Baculum

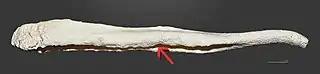
Baculum of a dog's penis; the arrow shows the urethral sulcus, which is the groove in which the urethra lies.

The baculum (: bacula), also known as the penis bone, penile bone, os penis, os genitale, or os priapi, is a bone in the penis of many placental mammals. It is not present in humans, but is present in the penises of some primates, such as the gorilla and the chimpanzee. The baculum arises from primordial cells in soft tissues of the penis, and its formation is largely influenced by androgens. The bone lies above the urethra, and it aids sexual reproduction by maintaining stiffness during sexual penetration. The homologue to the baculum in female mammals is the baubellum ("os clitoridis"), a bone in the clitoris.